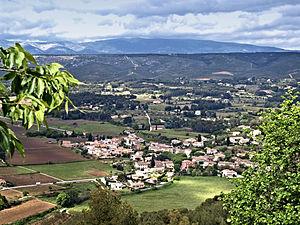
Le bandol est un vin français d'appellation d'origine contrôlée du vignoble de Provence qui est produit autour de la ville de Bandol, dans le Var. Souvent considéré comme un des meilleurs vins rouges de Provence, il doit sa réputation à un microclimat très favorable au cépage mourvèdre donnant des vins puissants, charpentés et de très longue garde. L'appellation bandol produit également une large proportion de vins rosés et une faible proportion de vins blancs.
Le Castellet est une commune française située dans le département du Var en région Provence-Alpes-Côte d'Azur.Ses habitants sont des Castellans.
Le vignoble de Provence s'étend du sud d'Avignon jusqu'à Nice, sur la majeure partie de la Provence. Ce vignoble est marqué par une très grande hétérogénéité de situation tant pédo-géologique que climatique avec bien évidemment une dominance du climat méditerranéen strict mais également de zones plus froides où l'influence du vent est déterminante.